St Ceidio's Church, Rhodogeidio

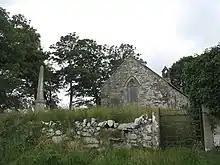
The east end of the church

The church has national recognition and statutory protection from alteration as it has been designated as a Grade II listed building – the lowest of the three grades of listing, designating "buildings of special interest, which warrant every effort being made to preserve them". It was given this status on 12 May 1970, and has been listed because it is a "simple mid-19th century church, unusual in being built closely to the form and detail of its Medieval predecessor." Cadw, which is responsible for the inclusion of Welsh buildings on the statutory lists, says that this means that St Ceidio's retains "strong vernacular character."